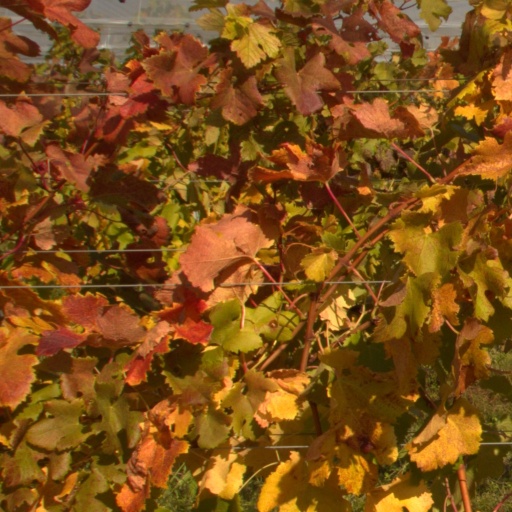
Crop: grape